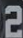
Number: 2